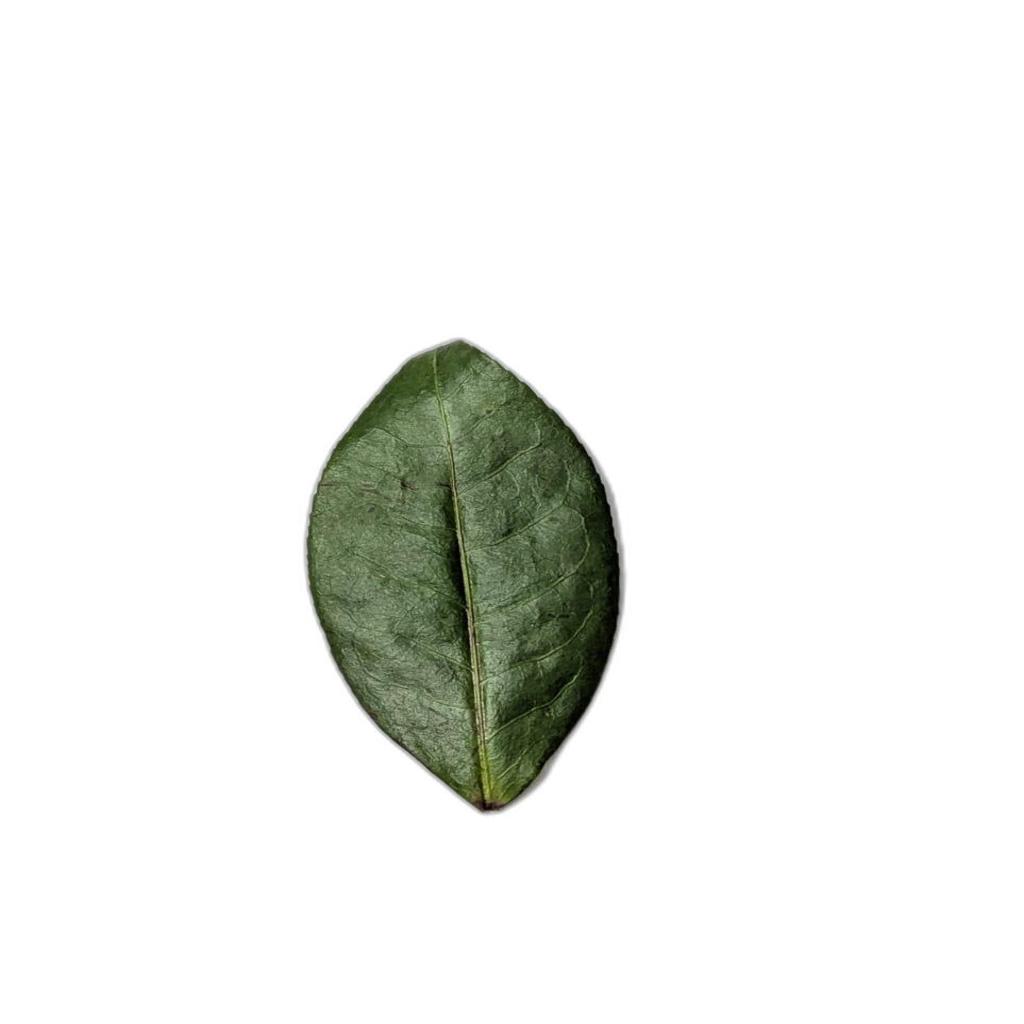
Label: Healthy